Sarón

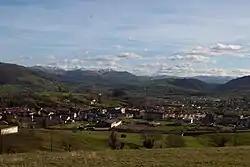
View of the town centre from La Tejera neighbourhood, located at a higher altitude

Sarón is the largest town in Santa María de Cayón, a municipality in Cantabria, Spain.